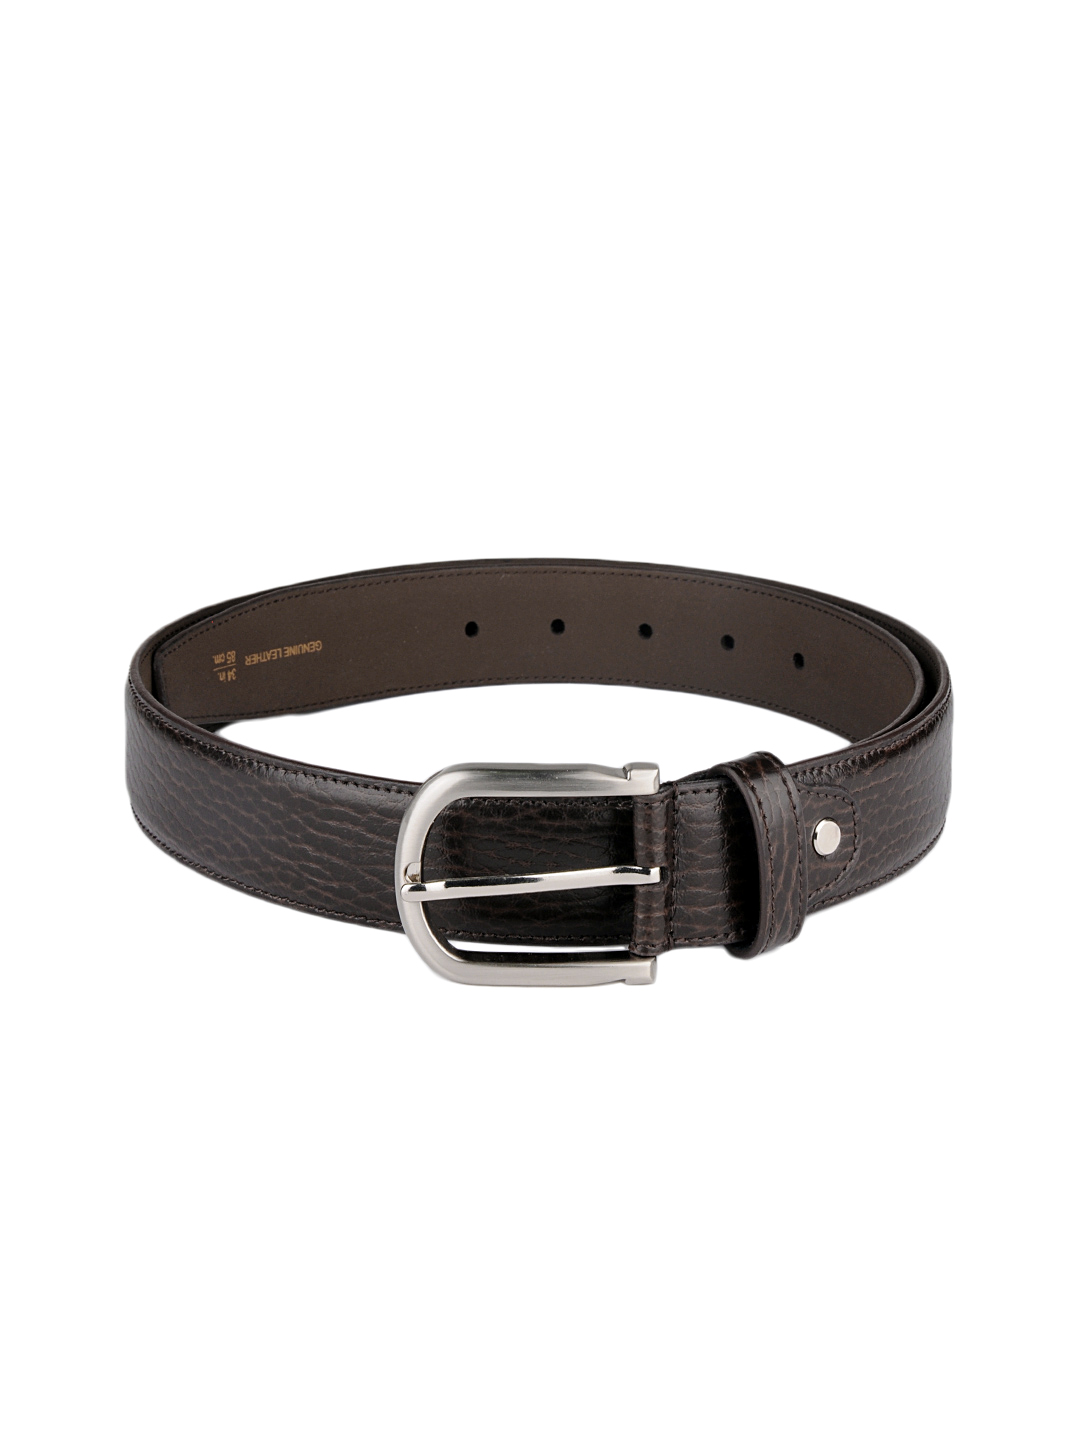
Peter England Men Brown Belt
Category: Accessories / Belts / Belts
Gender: Men
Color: Brown
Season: Summer 2012
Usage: Casual